Santorini

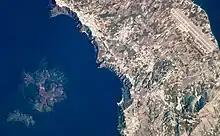
Photo taken from the ISS of the island and caldera in 2008

The expansion of tourism in recent years has resulted in the growth of the economy and population. Santorini was ranked the world's top island by many magazines and travel sites, including the "Travel+Leisure Magazine", the "BBC", as well as the "US News". An estimated 2 million tourists visit annually. Santorini has been emphasising sustainable development and the promotion of special forms of tourism, the organization of major events such as conferences and sport activities.